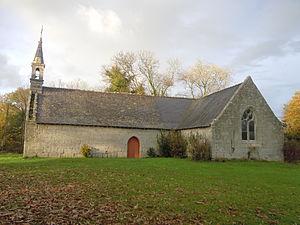
vue prise du sud de la chapelle Saint Jean du Faouët (département du Morbihan) Camera location48°
Le Faouët [lə fawɛt] est une commune française située dans le département du Morbihan, en région Bretagne.
Pour des raisons de taille de la page, la liste des chapelles du Morbihan a été scindée en deux, suivant les initiales des communes où se situent ces monuments :
Cet article recense les monuments historiques de l'arrondissement de Pontivy, dans le département du Morbihan, en France.